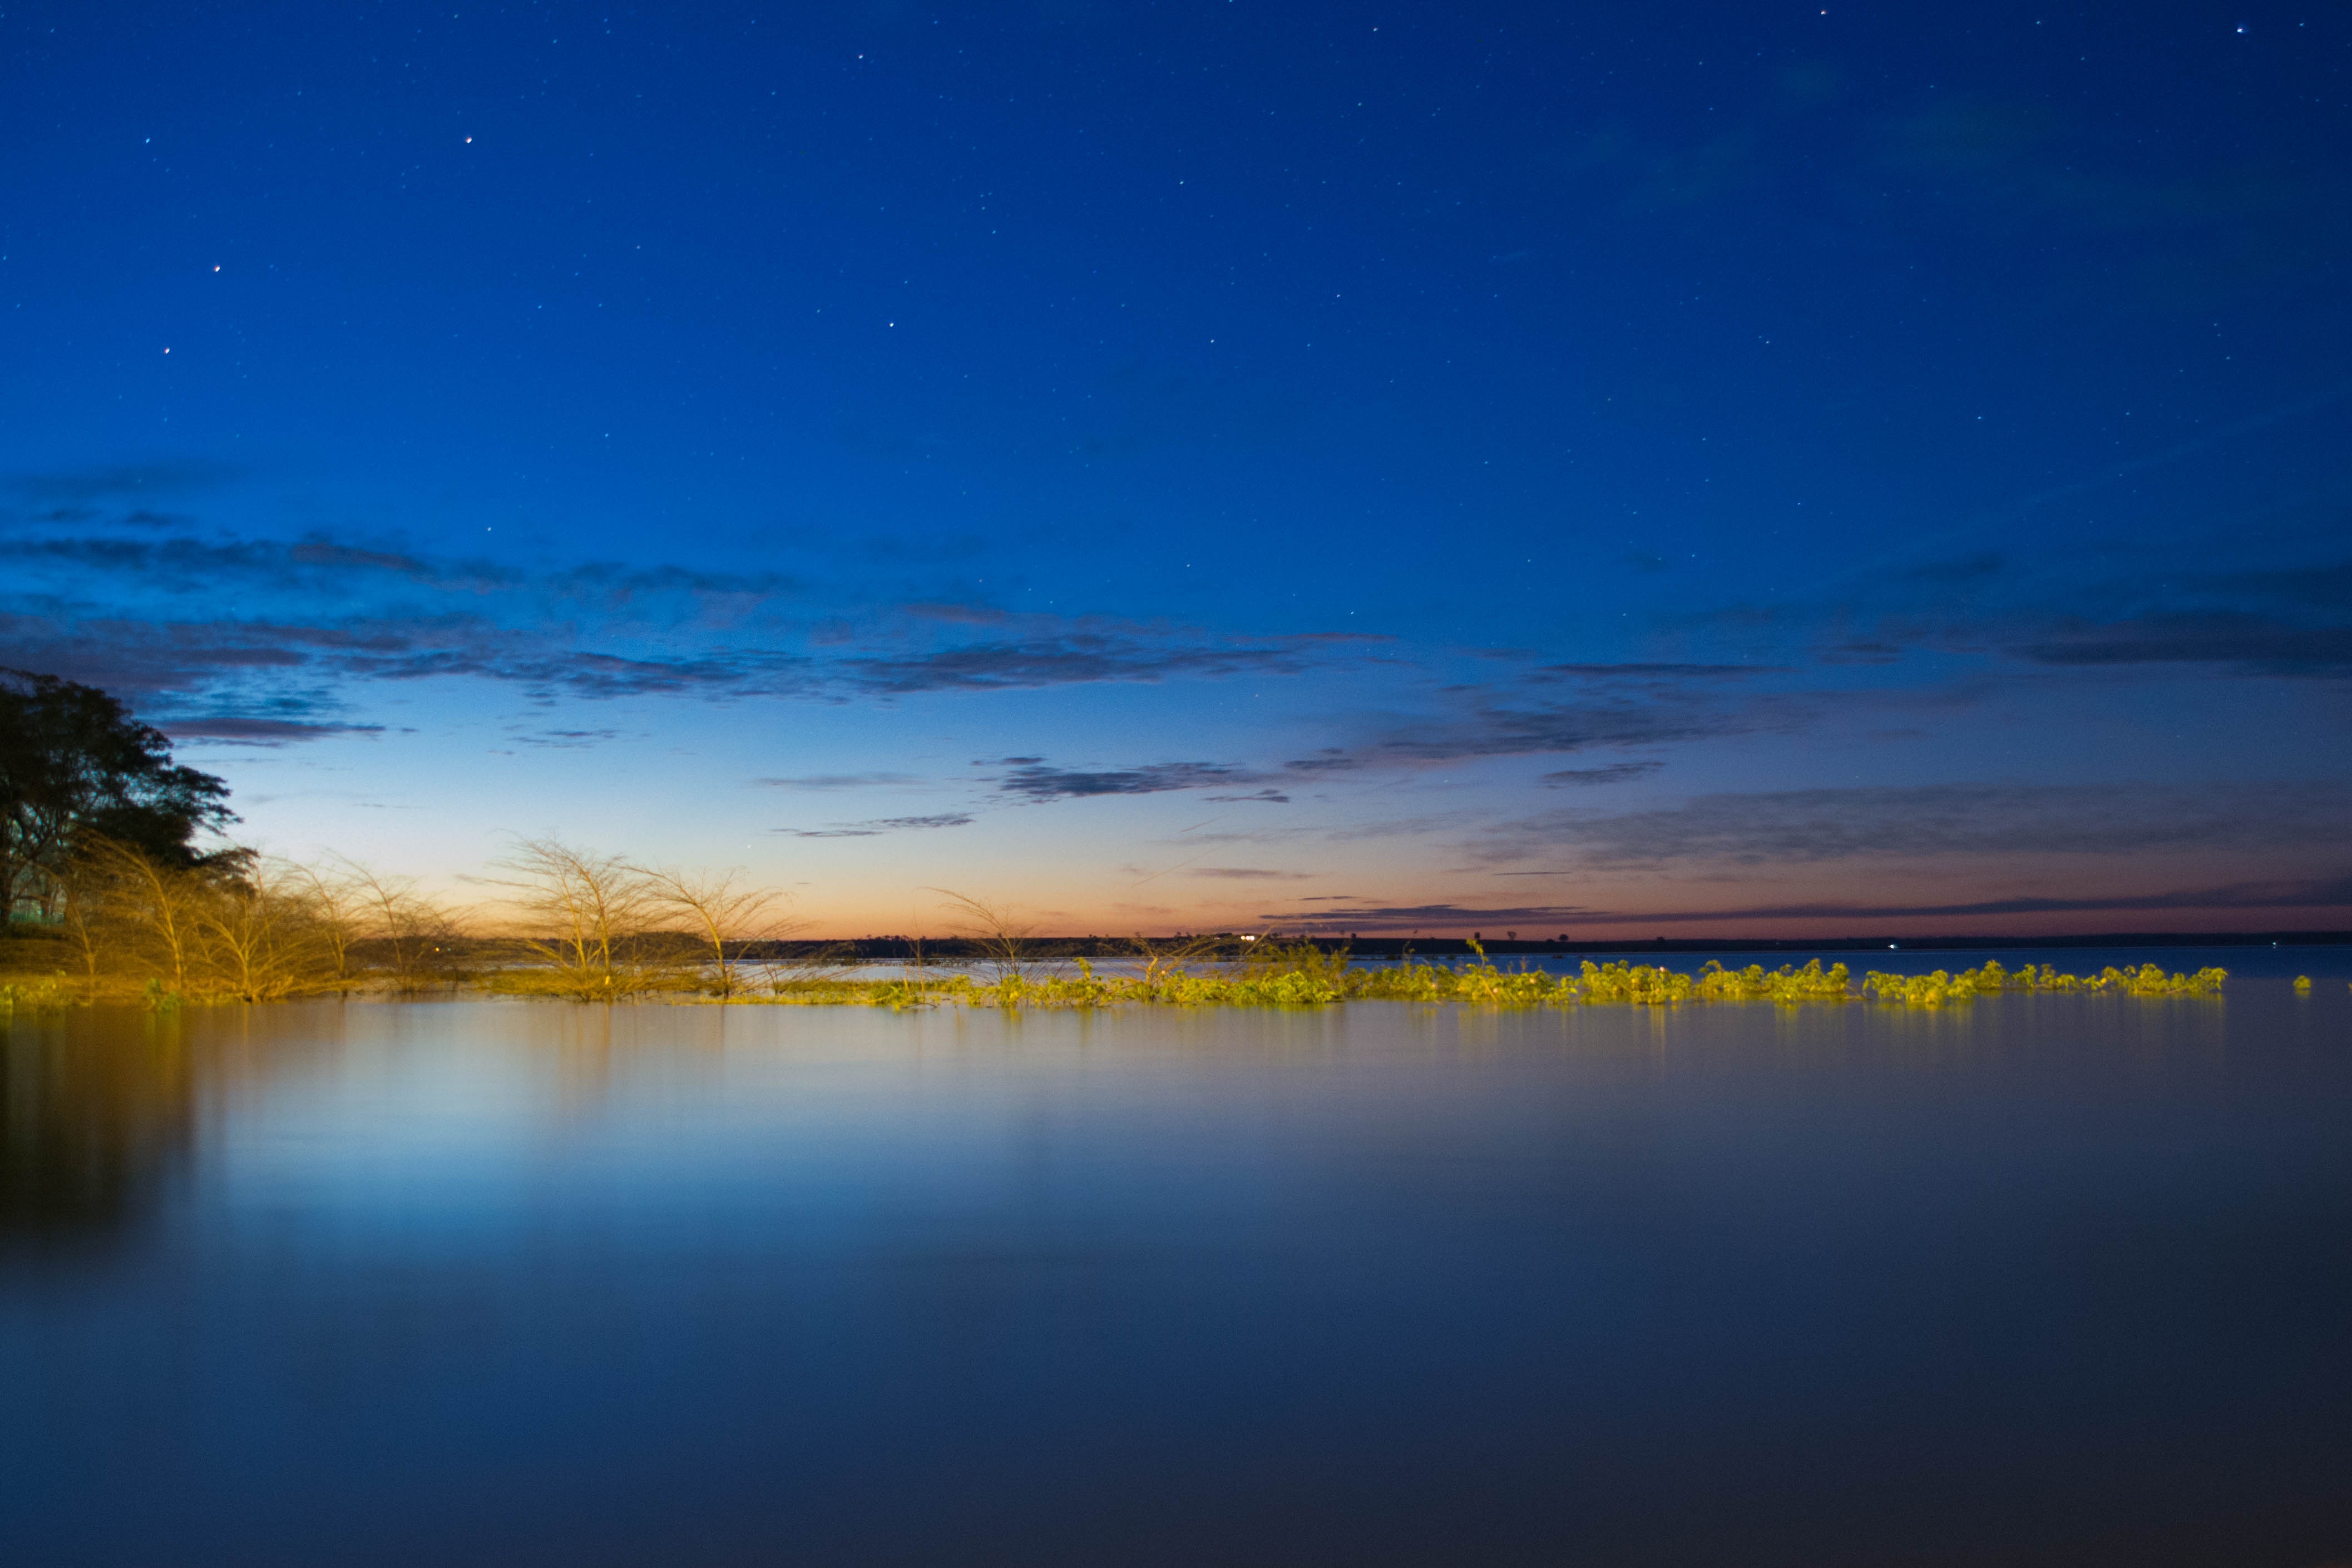
sky, reflection, nature, atmospheric phenomenon, horizon, dawn, atmosphere, sunrise, cloud, morning, dusk, afterglow, evening, lake, sunset, loch, sunlight